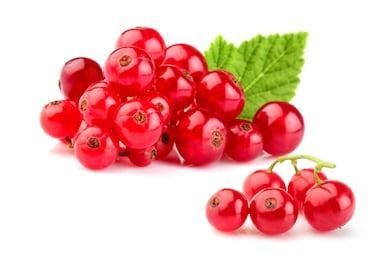
Label: redcurrant